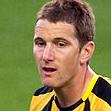
Age: 31